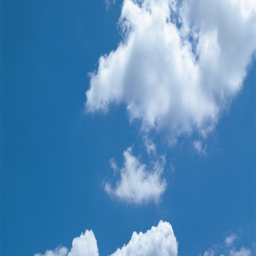
clouds distribute water across the surface of the earth .